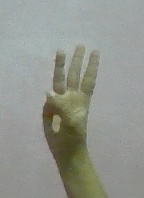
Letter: thaa